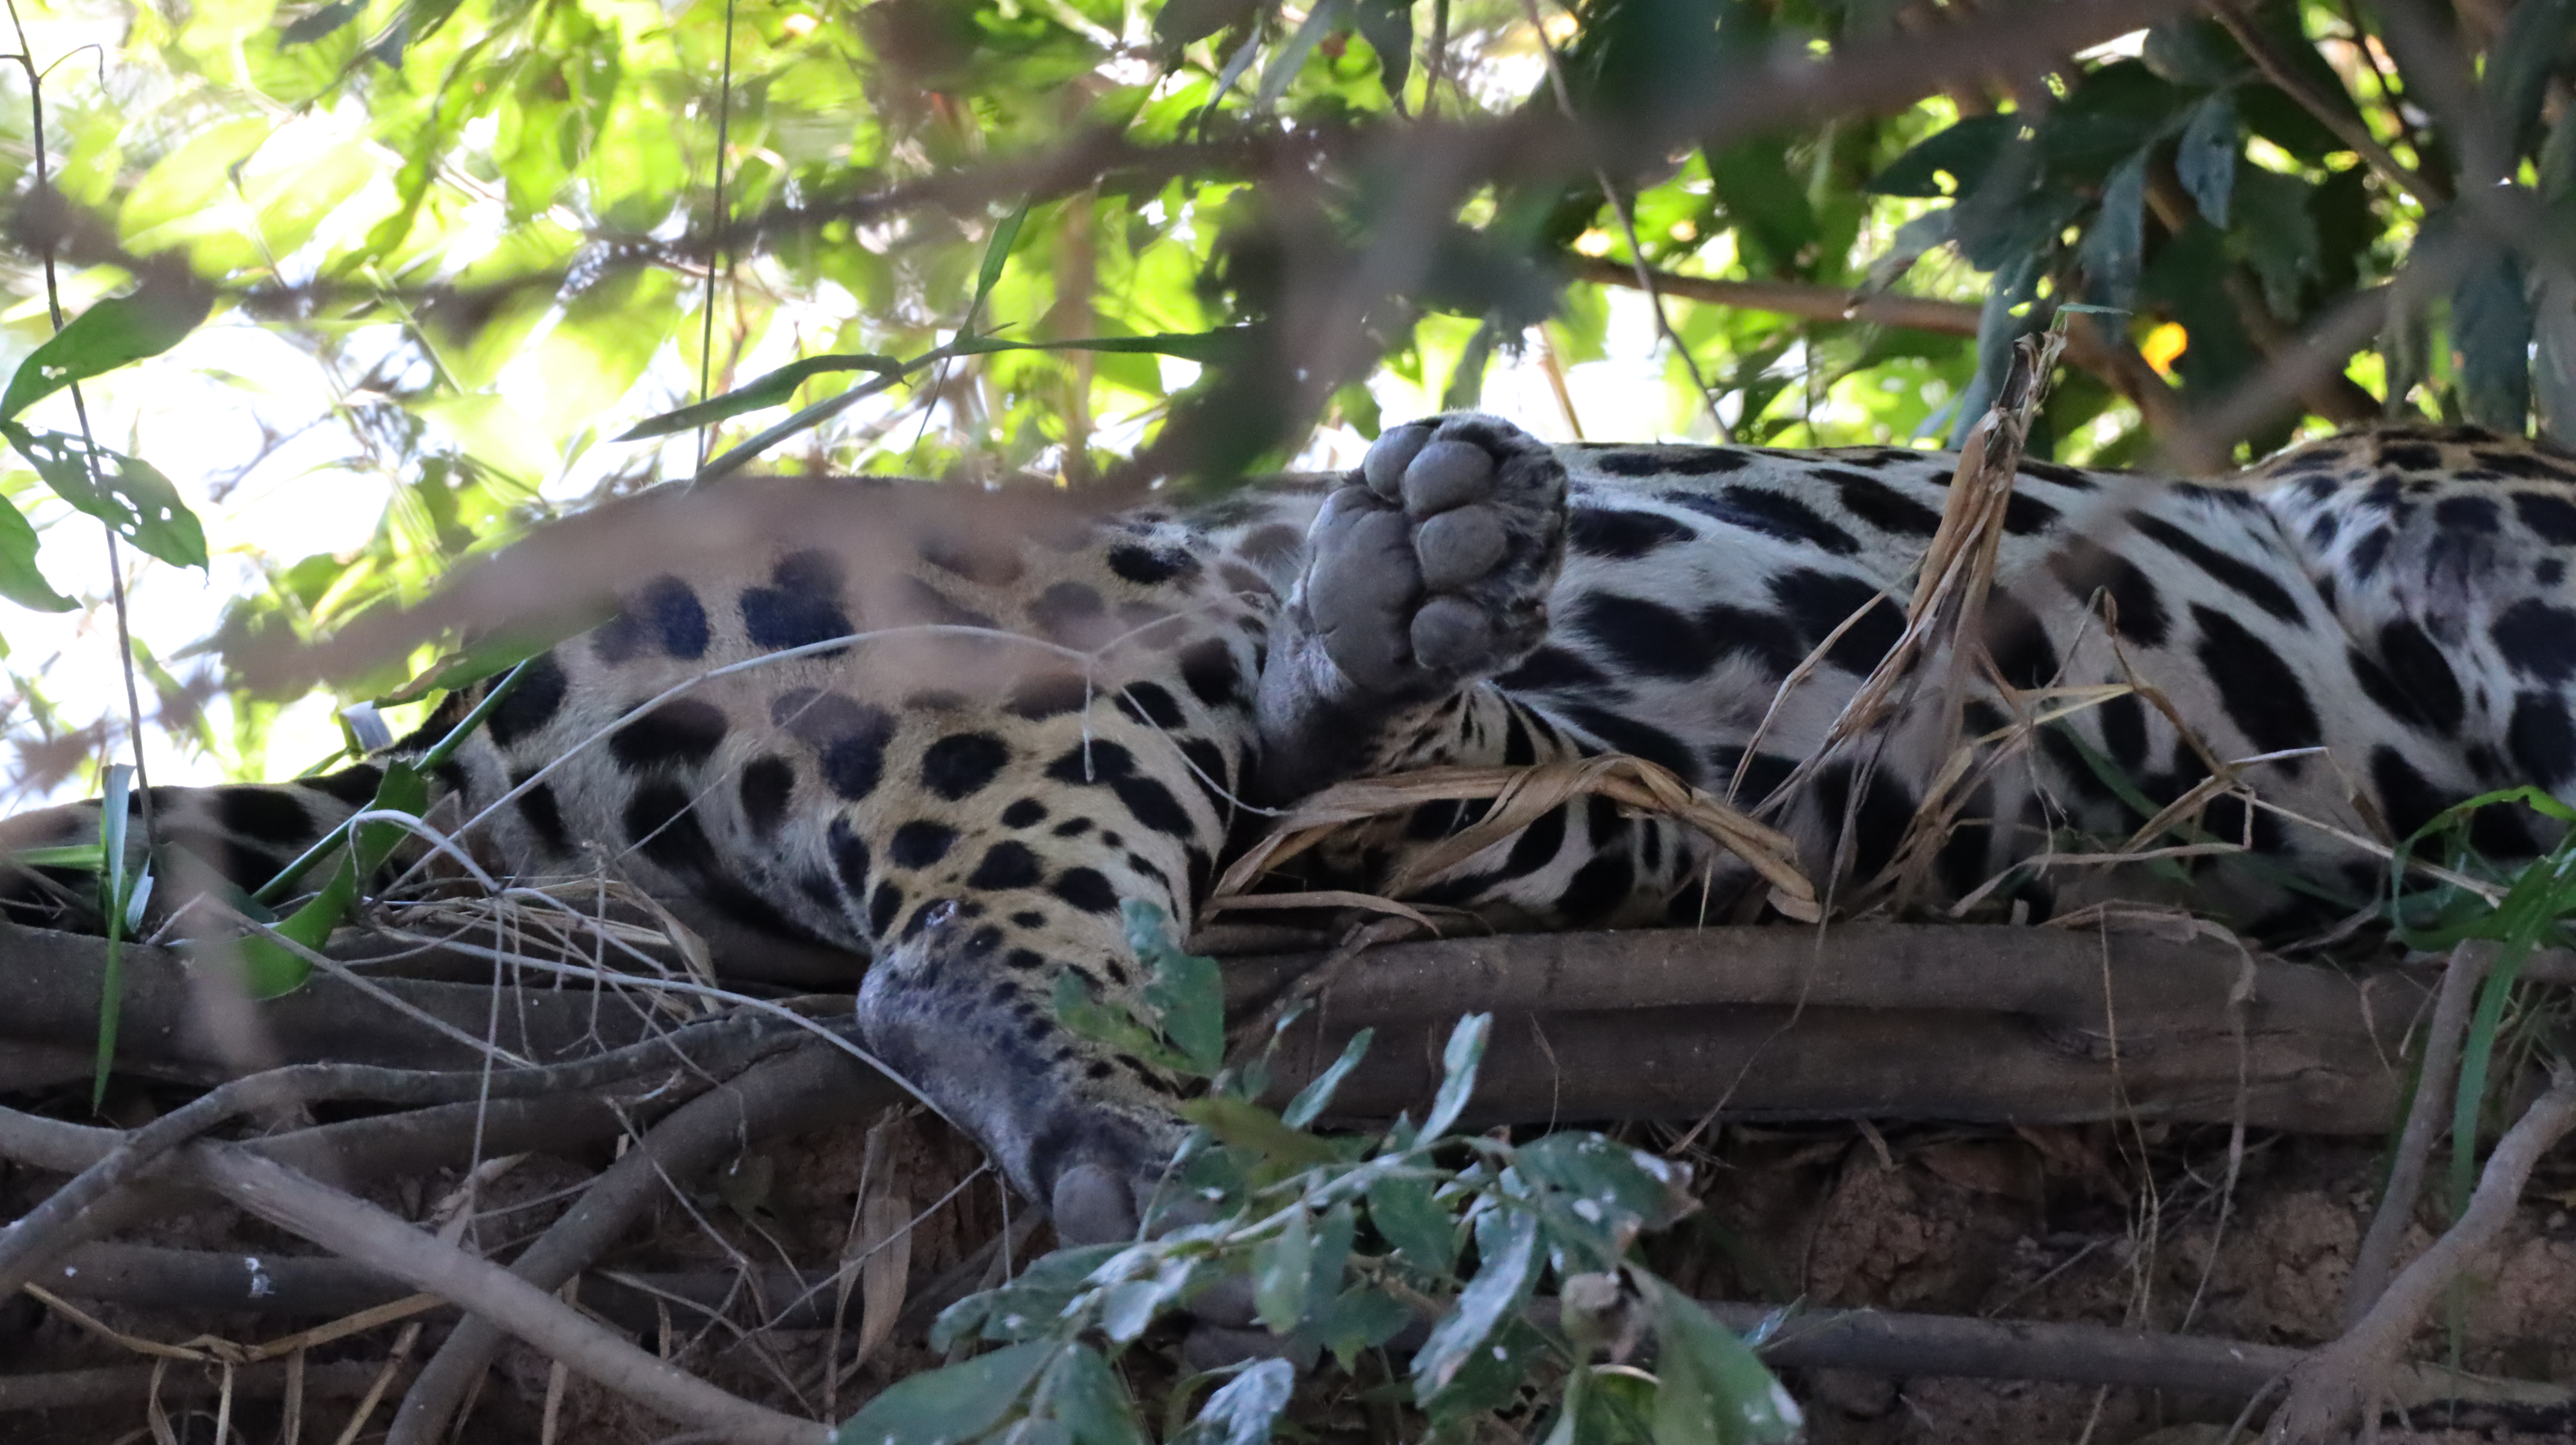
Jaguar: Bororo